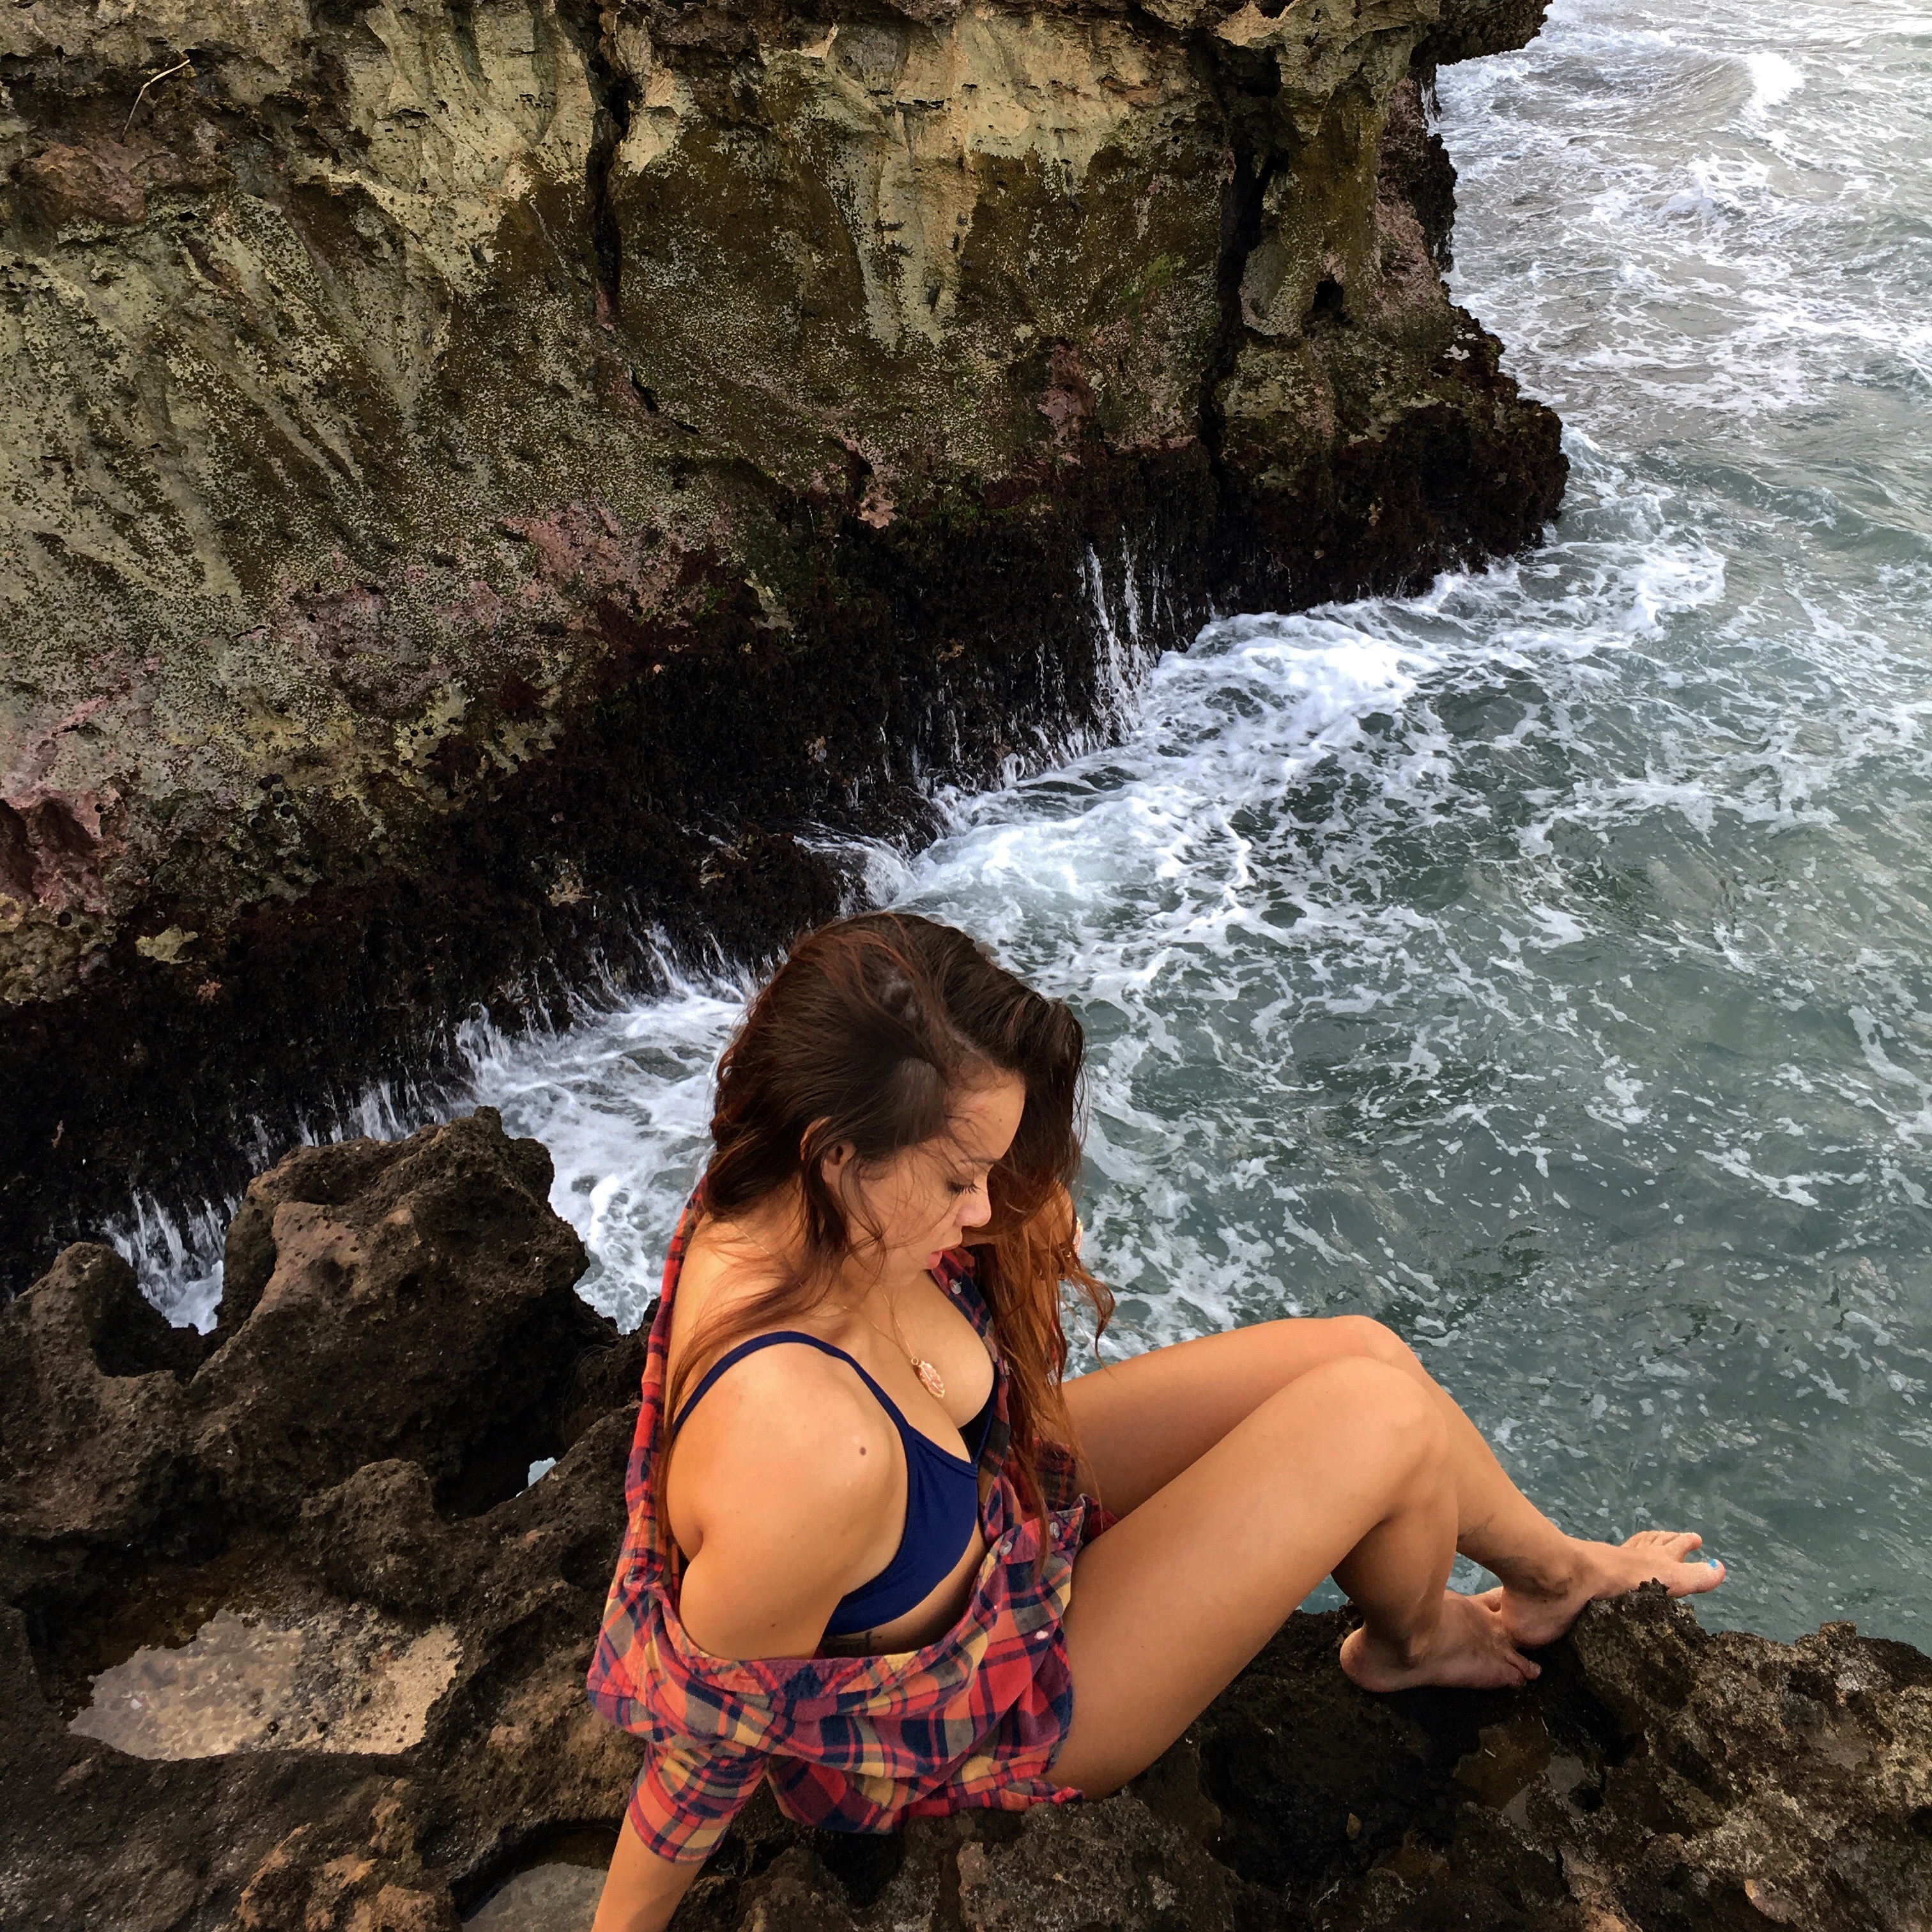
girl, water, body of water, rock, beauty, vacation, swimwear, sea, fun, leg, beach, cliff, sun tanning, water feature, summer, formation, coastal and oceanic landforms, leisure, tourism, wave, ocean